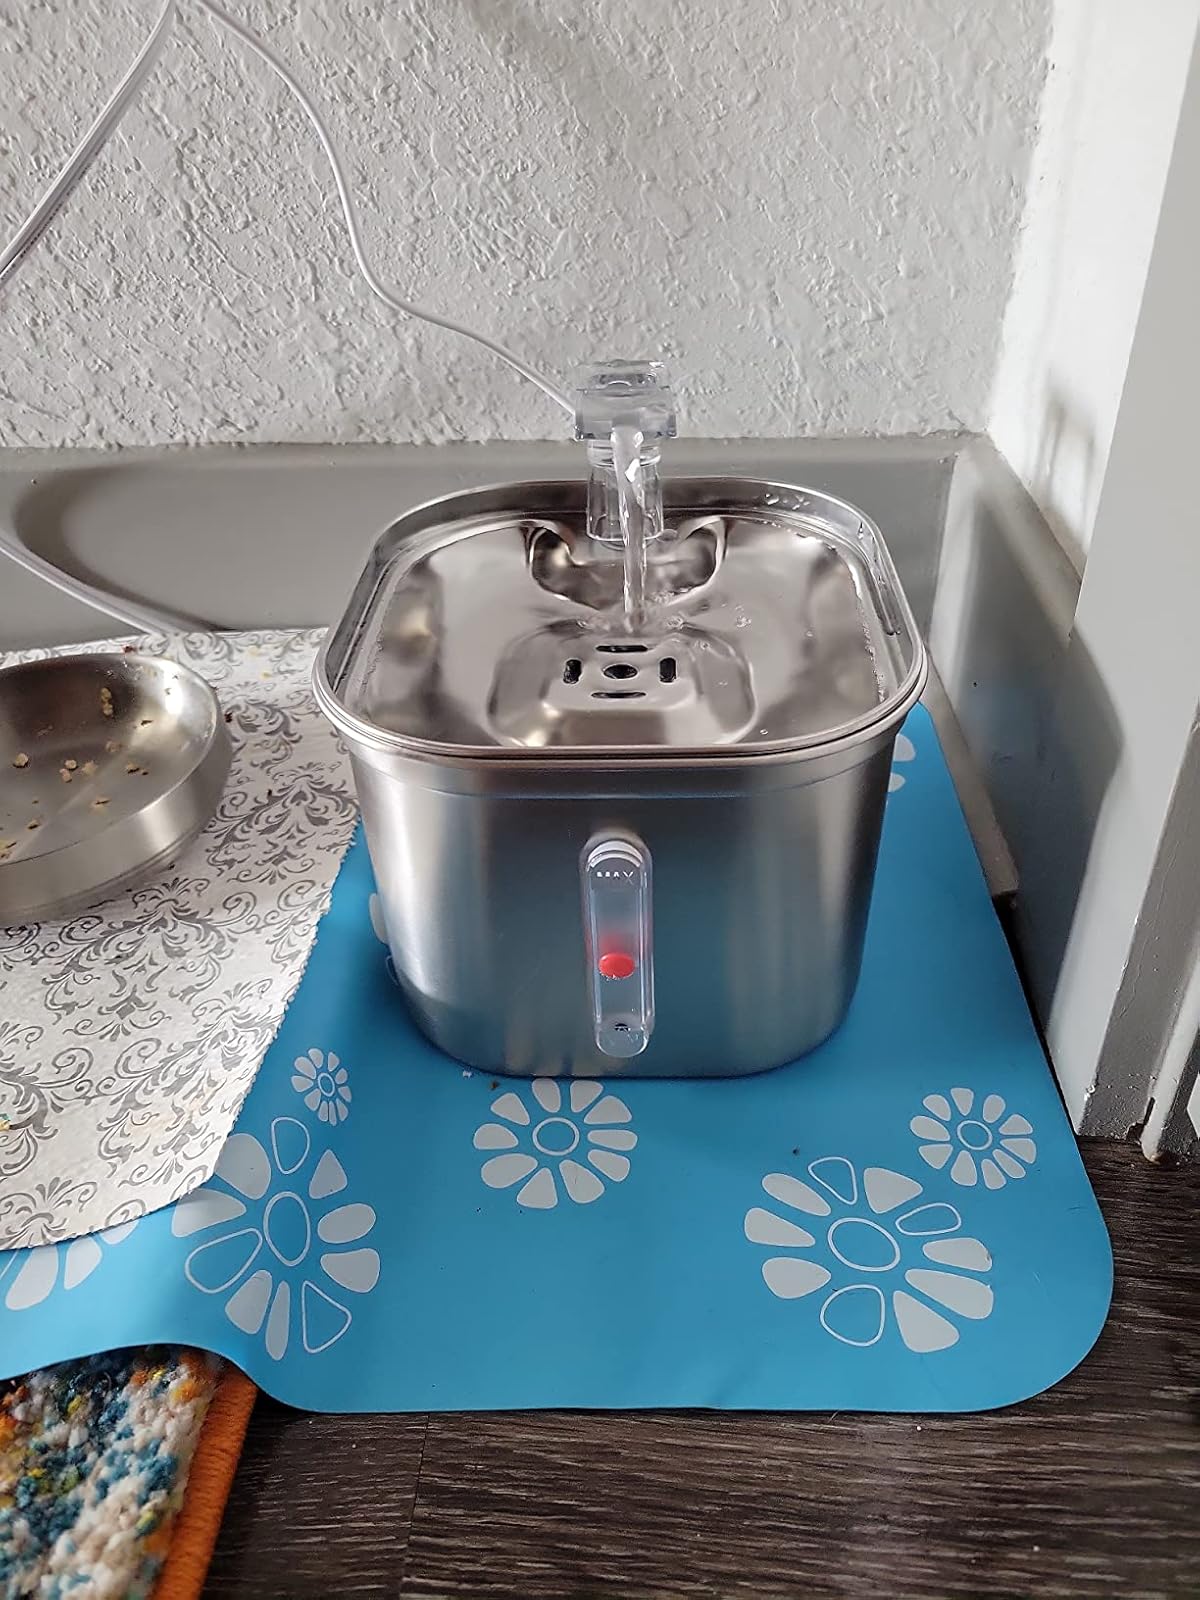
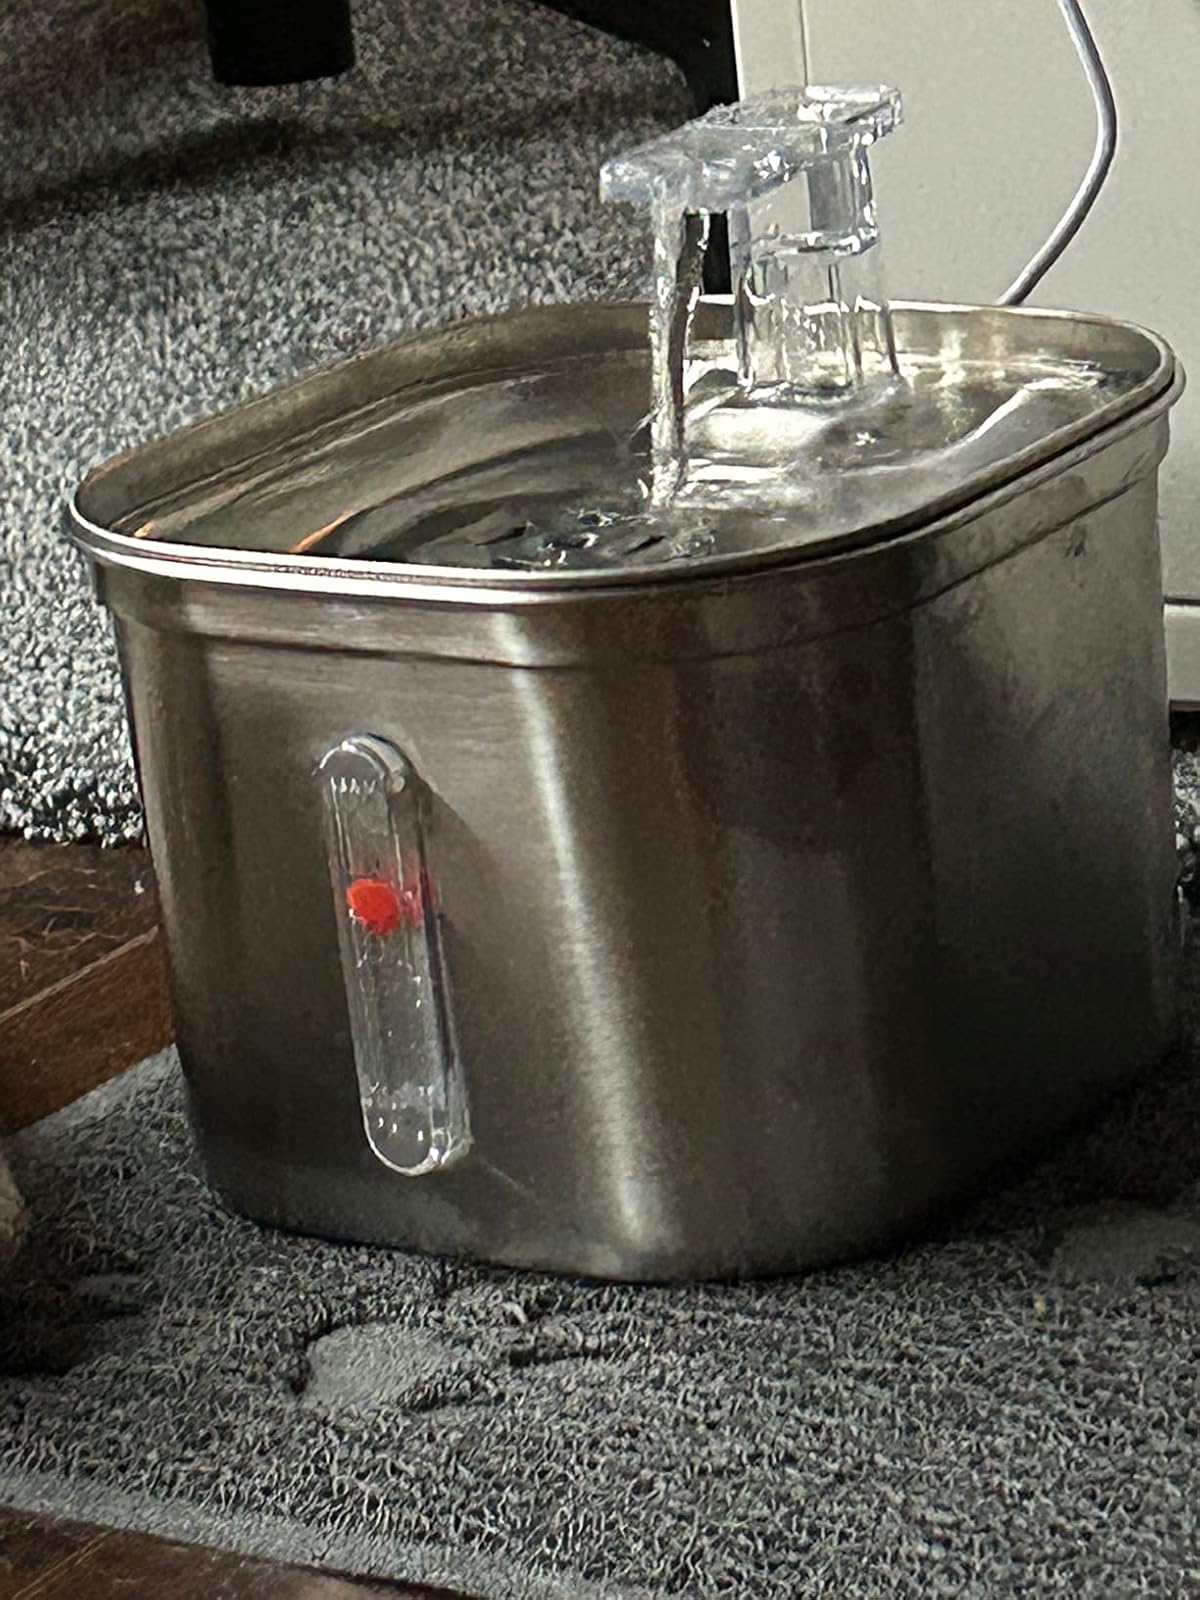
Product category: items_bowl
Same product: yes